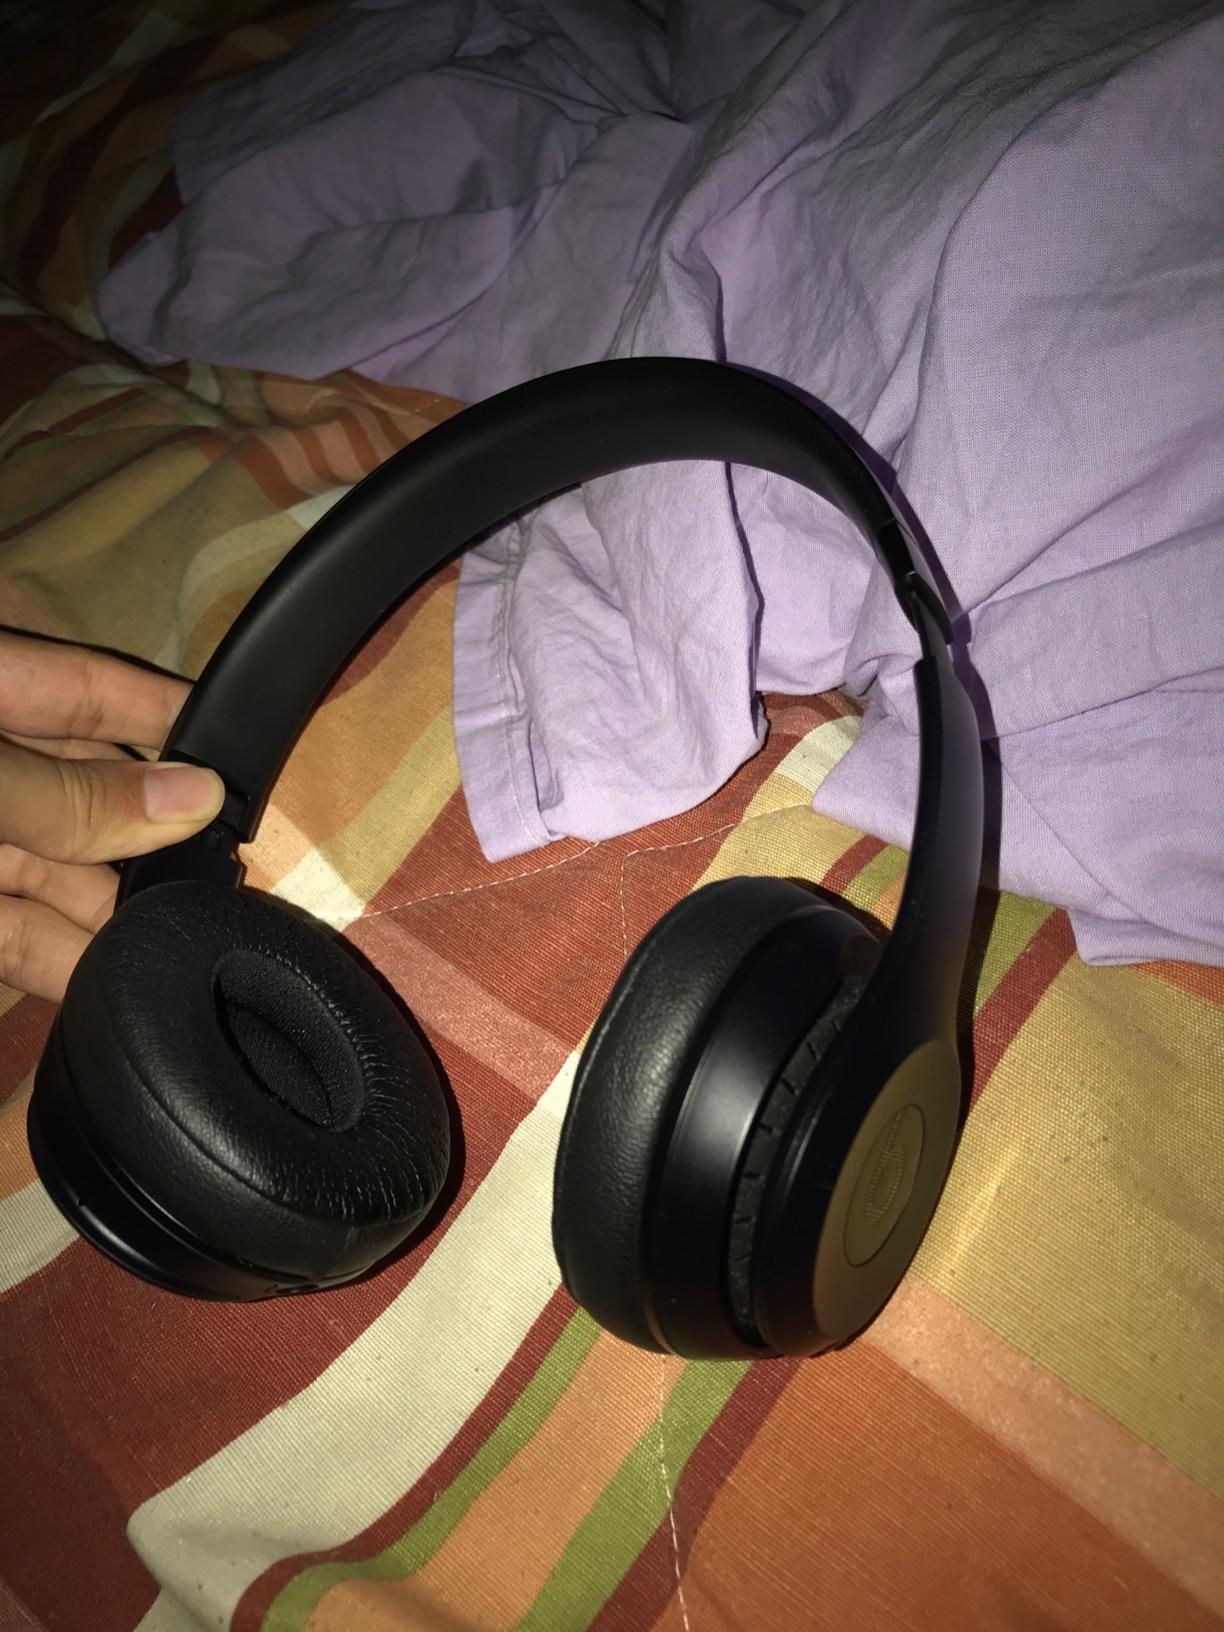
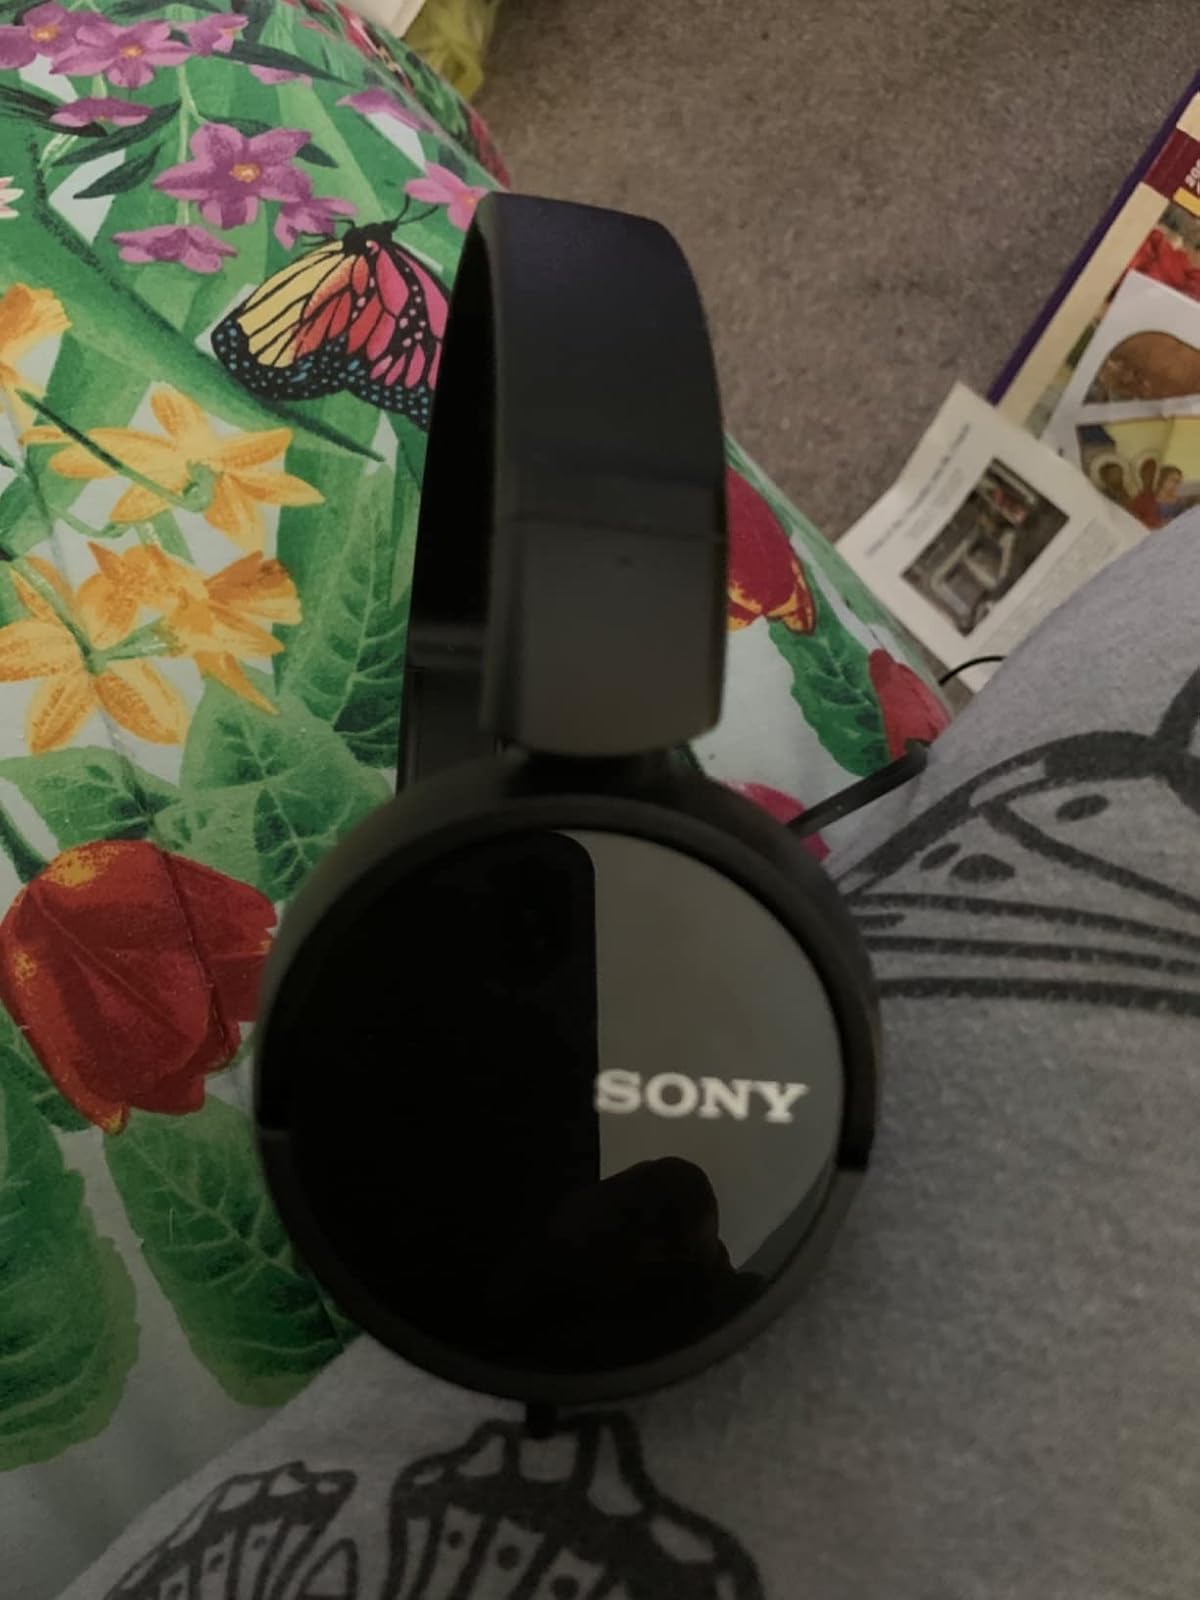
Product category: headphones
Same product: no